Dinoša mulberry tree

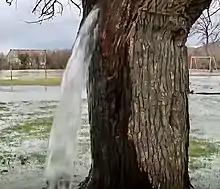
Water gushing from the trunk of the mulberry tree

Dinoša is a village in the southeastern European country of Montenegro, around east of the capital Podgorica. The mulberry tree was estimated to be around 100 to 150 years old as of 2022. It is thought that there are underground springs which become overwhelmed with water during heavy rains, especially during the spring and autumn. When the groundwater pressure builds it forces the water through a hollowed-out portion of the tree, pouring out of the trunk at a height of approximately . The phenomenon is said to occur once a year. Residents of Dinoša have observed the occurrence since the 1990s.